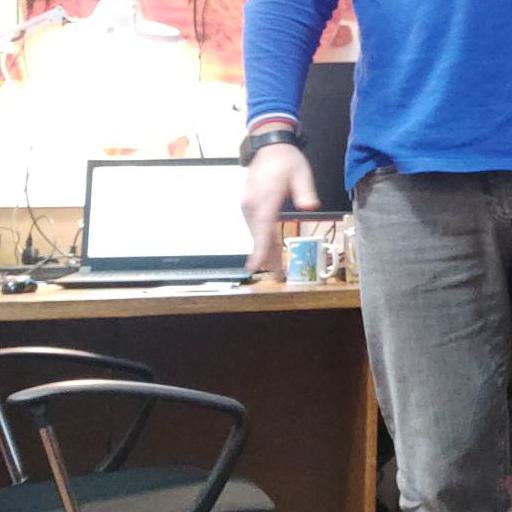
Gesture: no_gesture